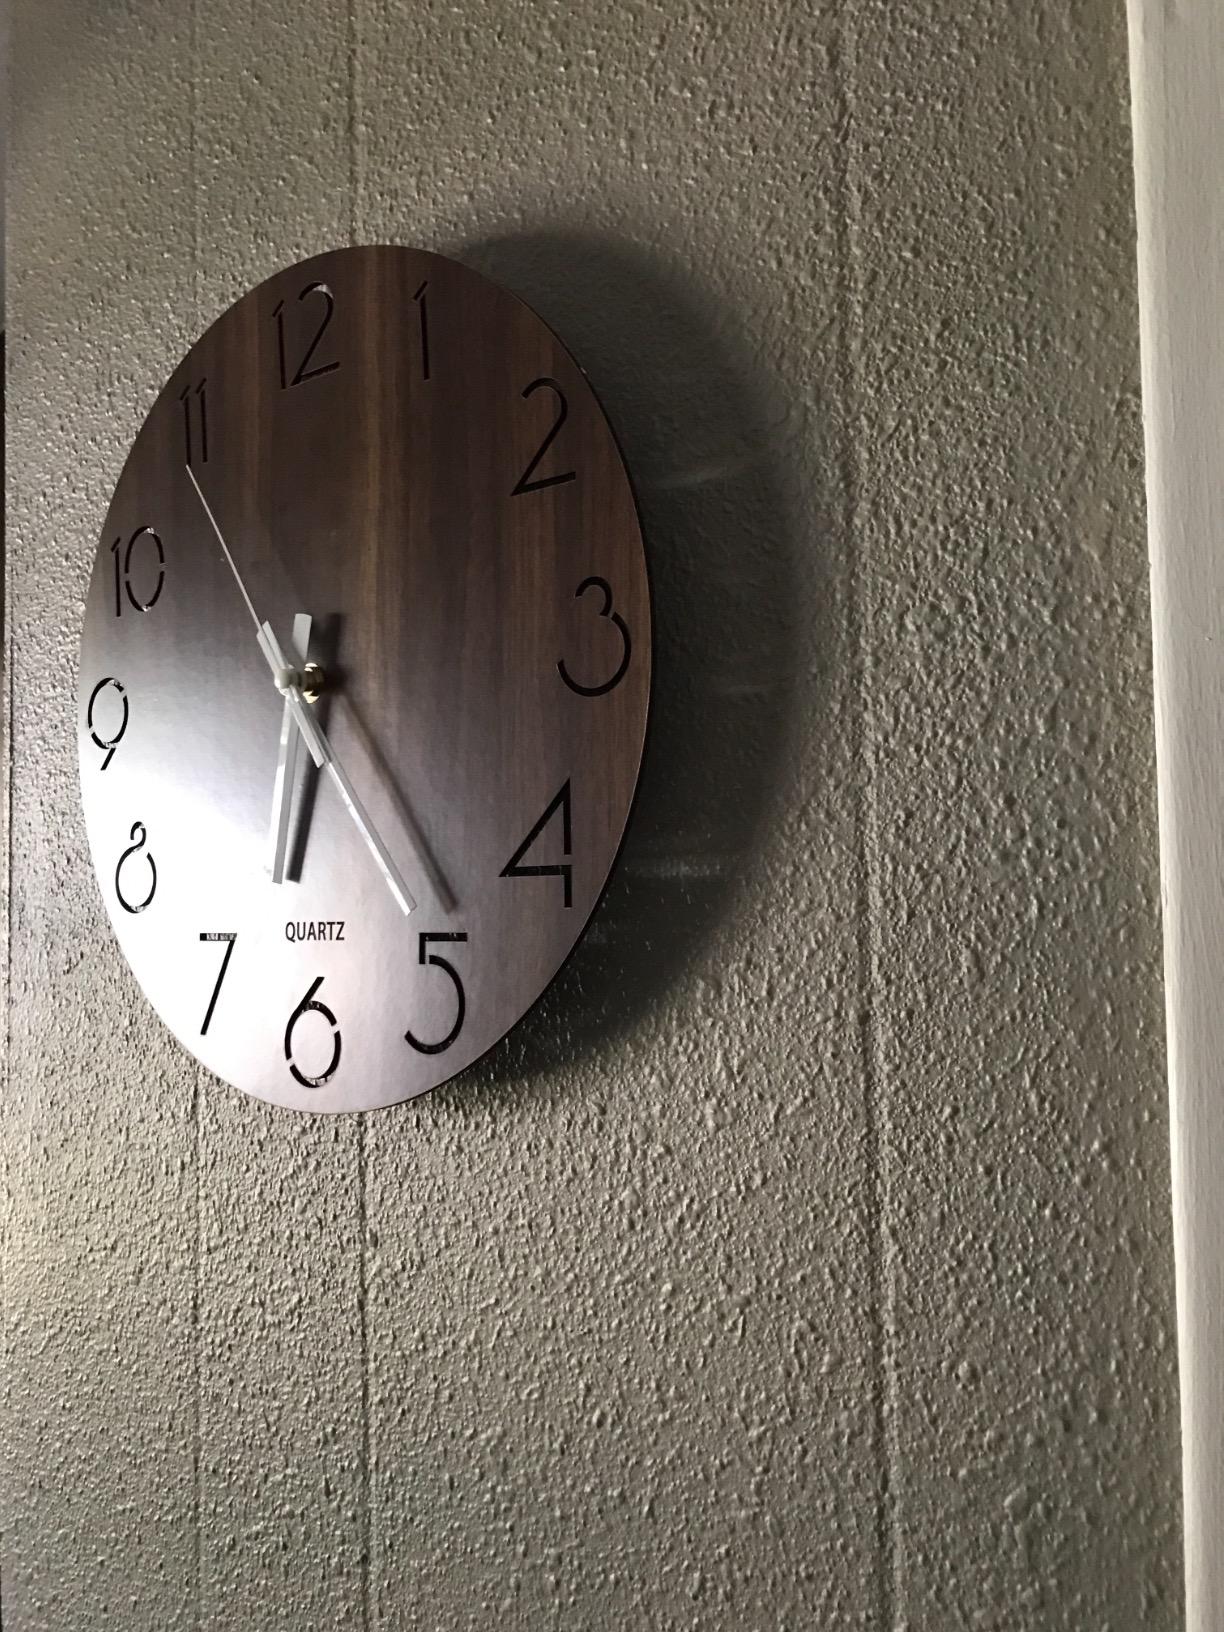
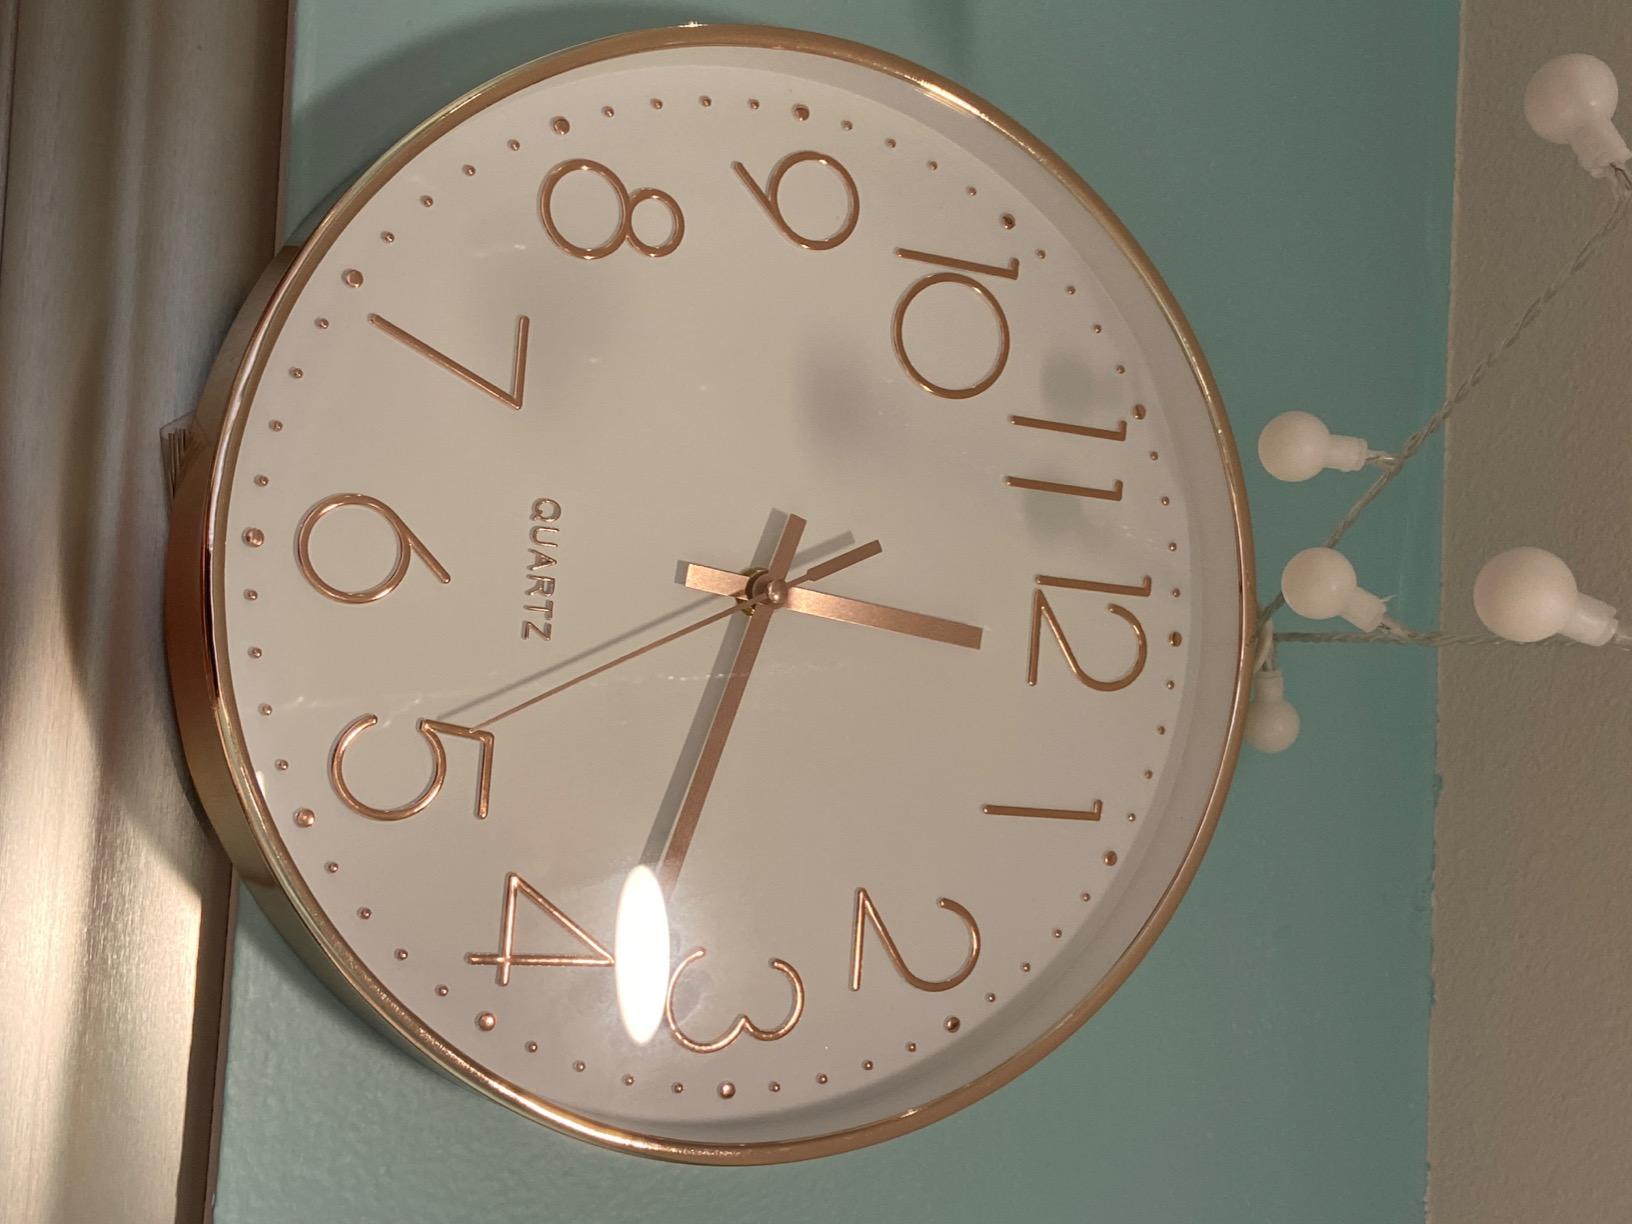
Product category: clock
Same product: no